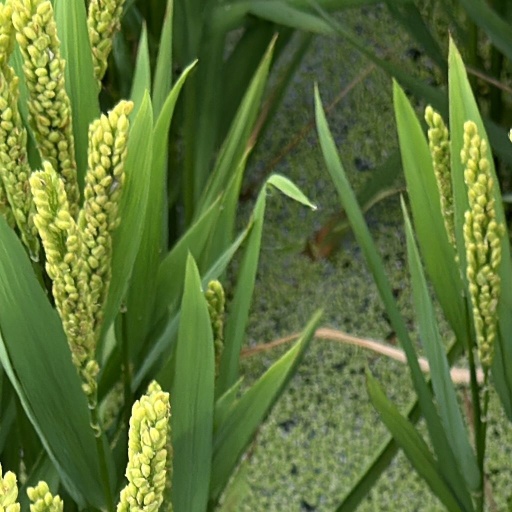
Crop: rice